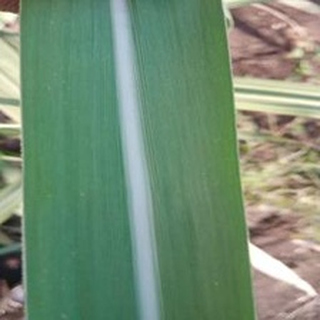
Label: healthy_sugarcane